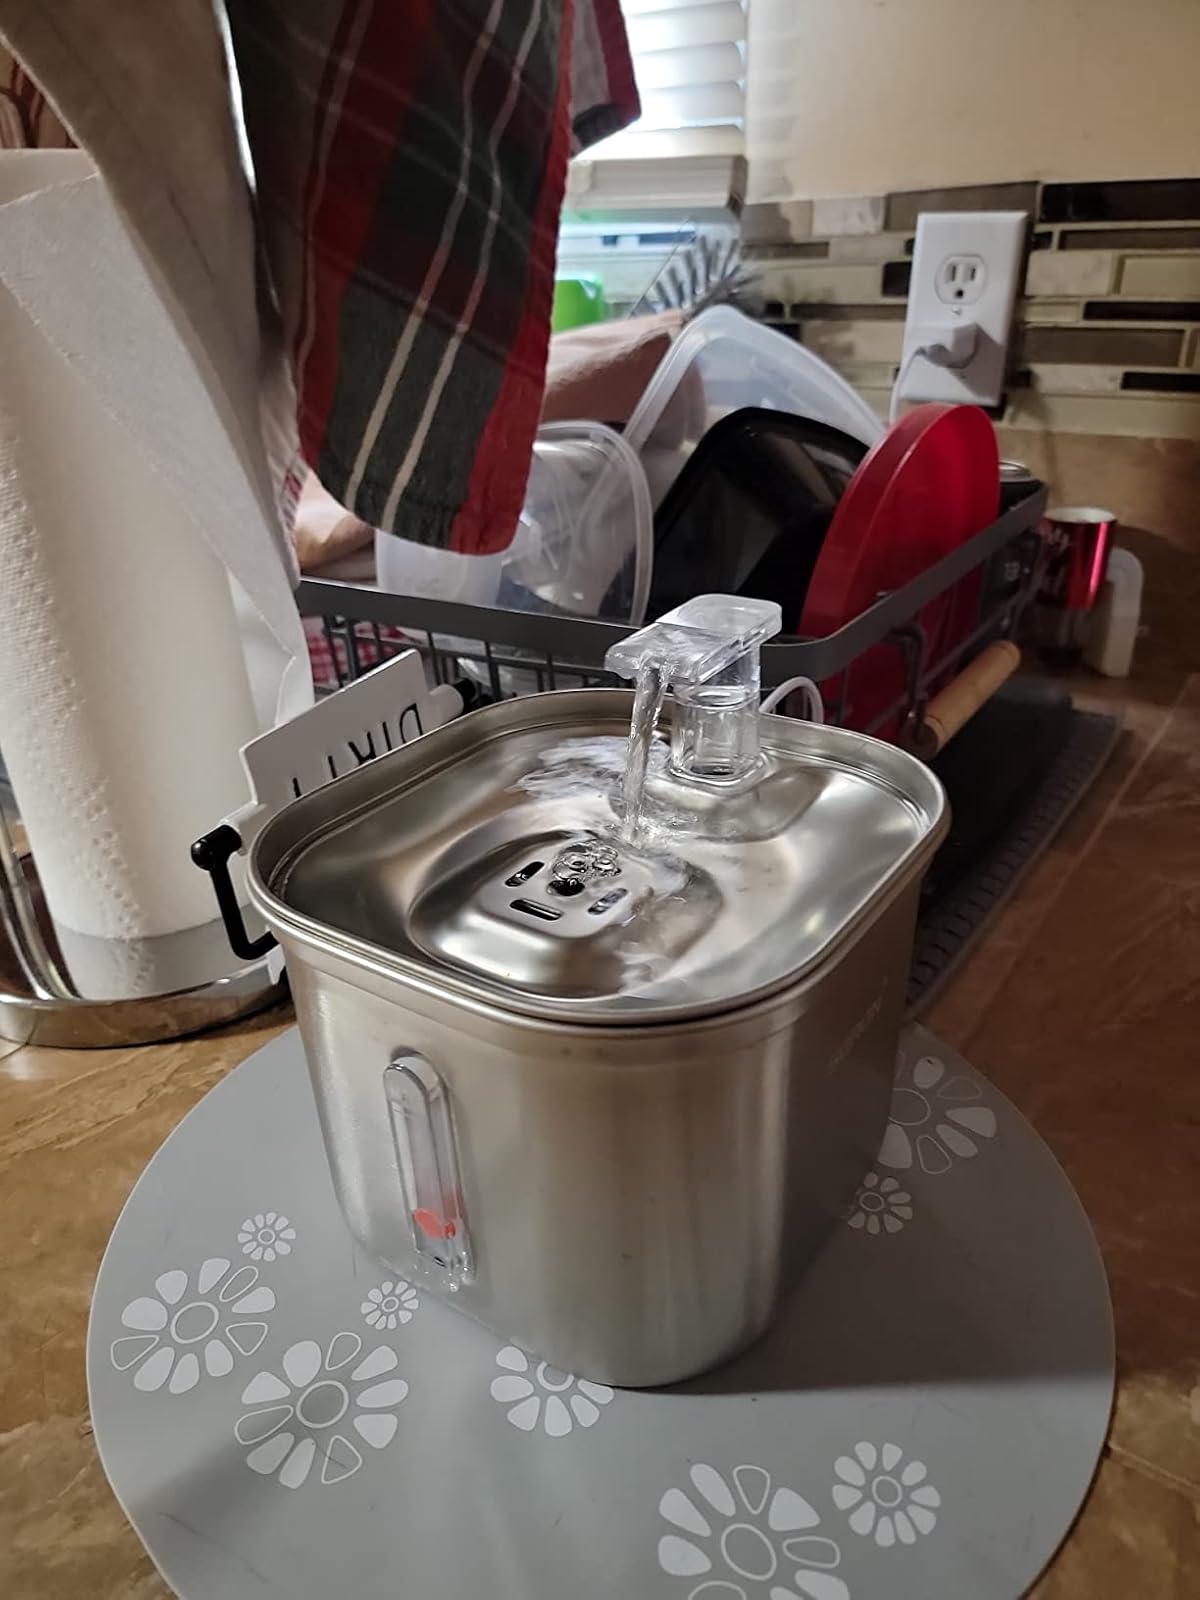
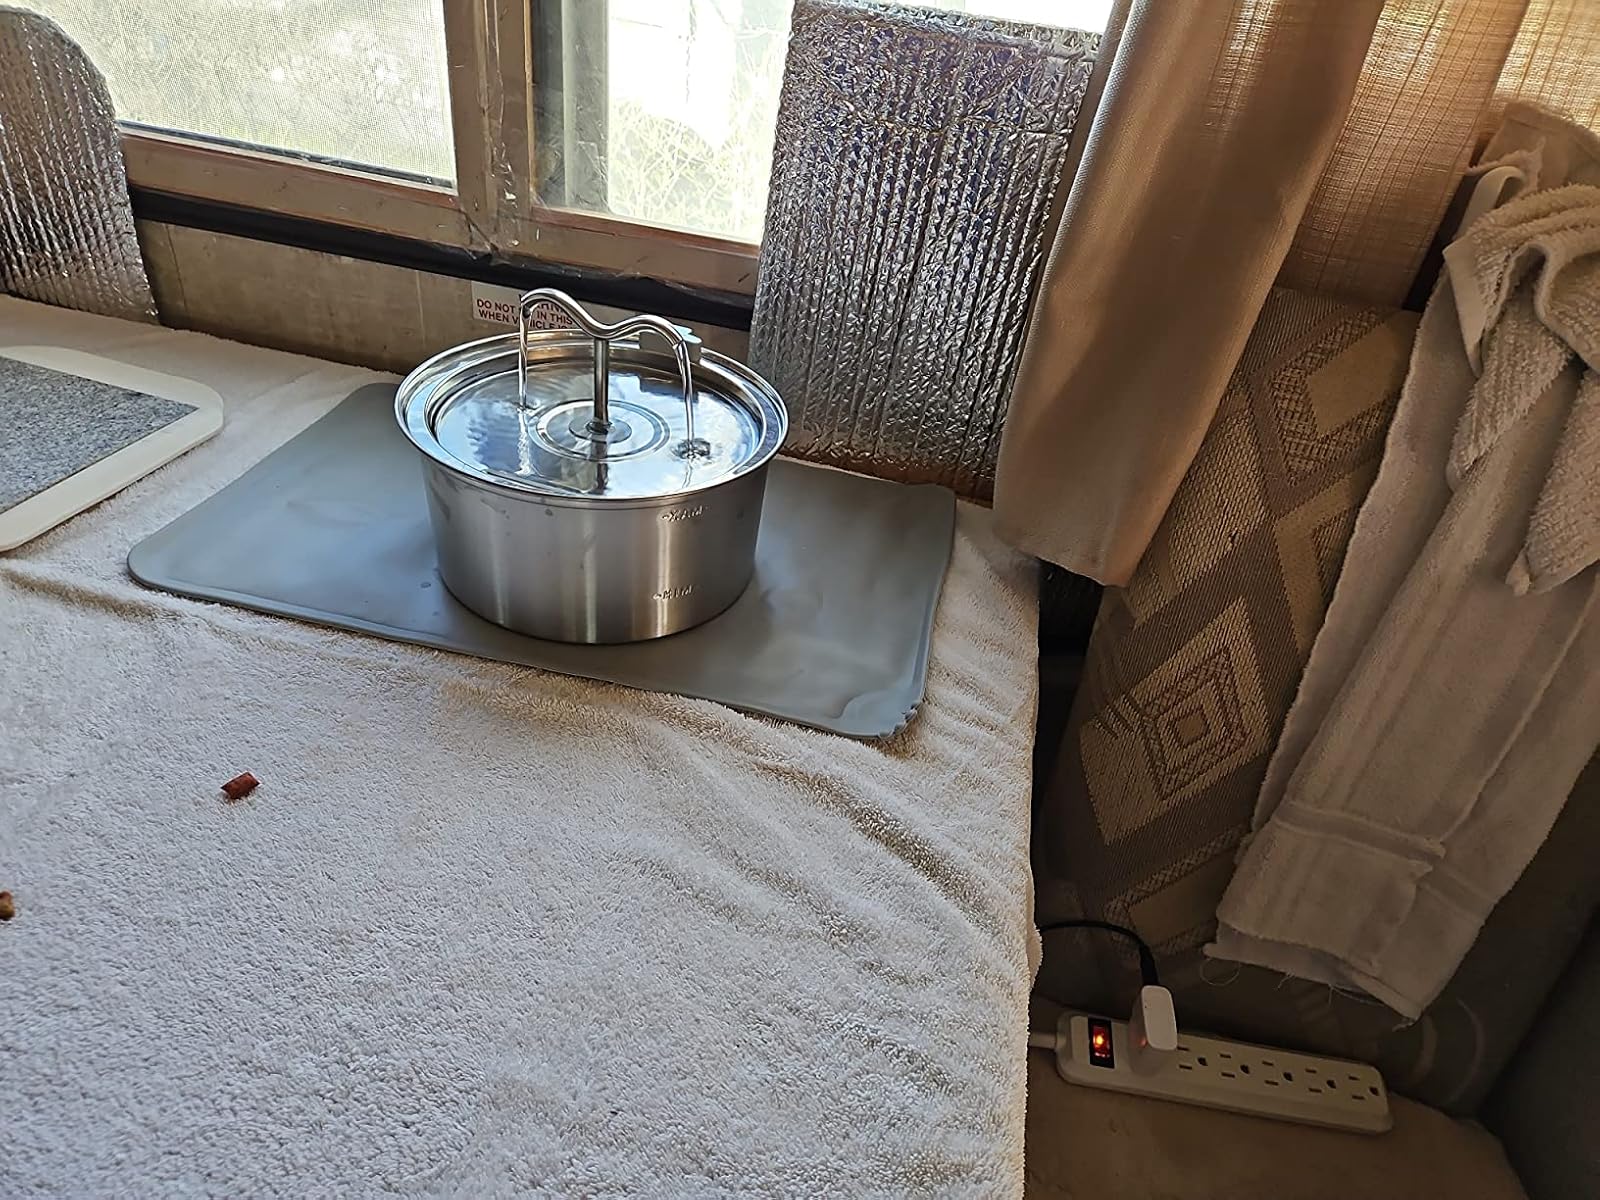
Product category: items_bowl
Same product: no